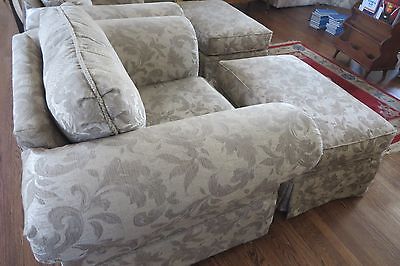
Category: chair